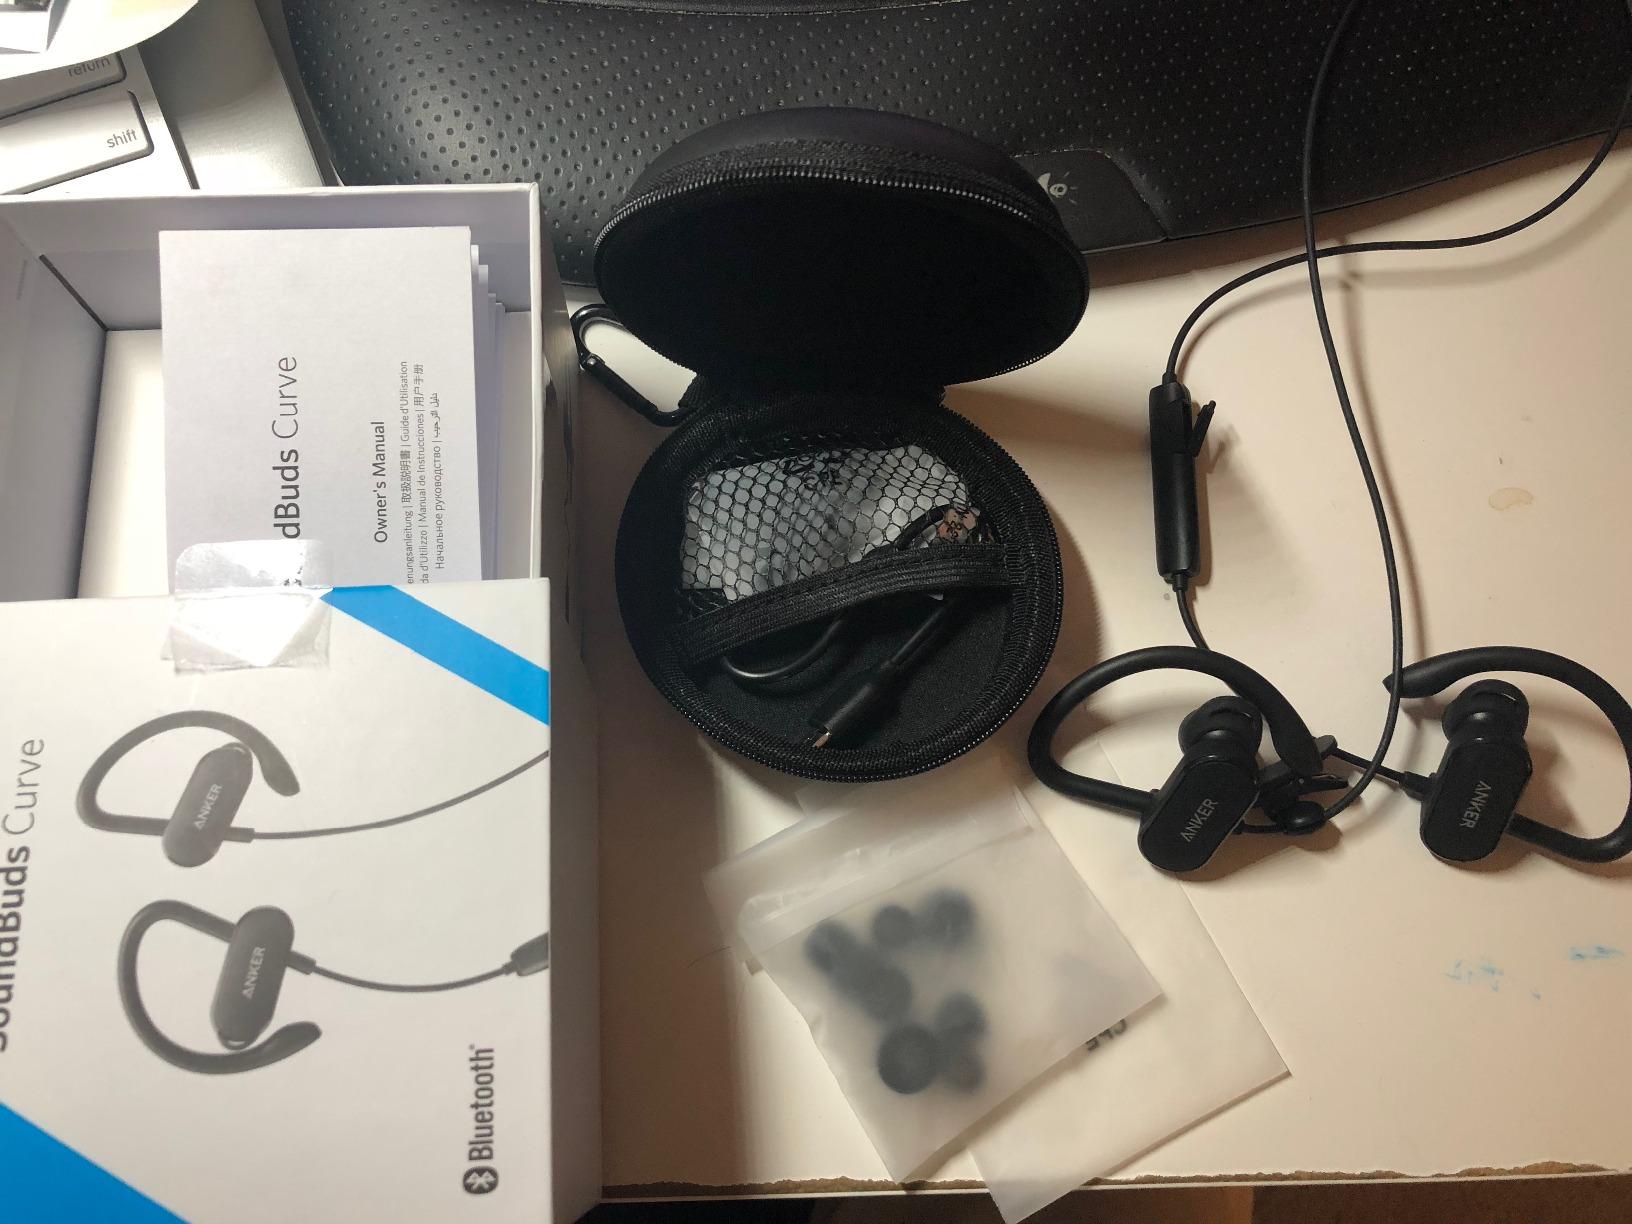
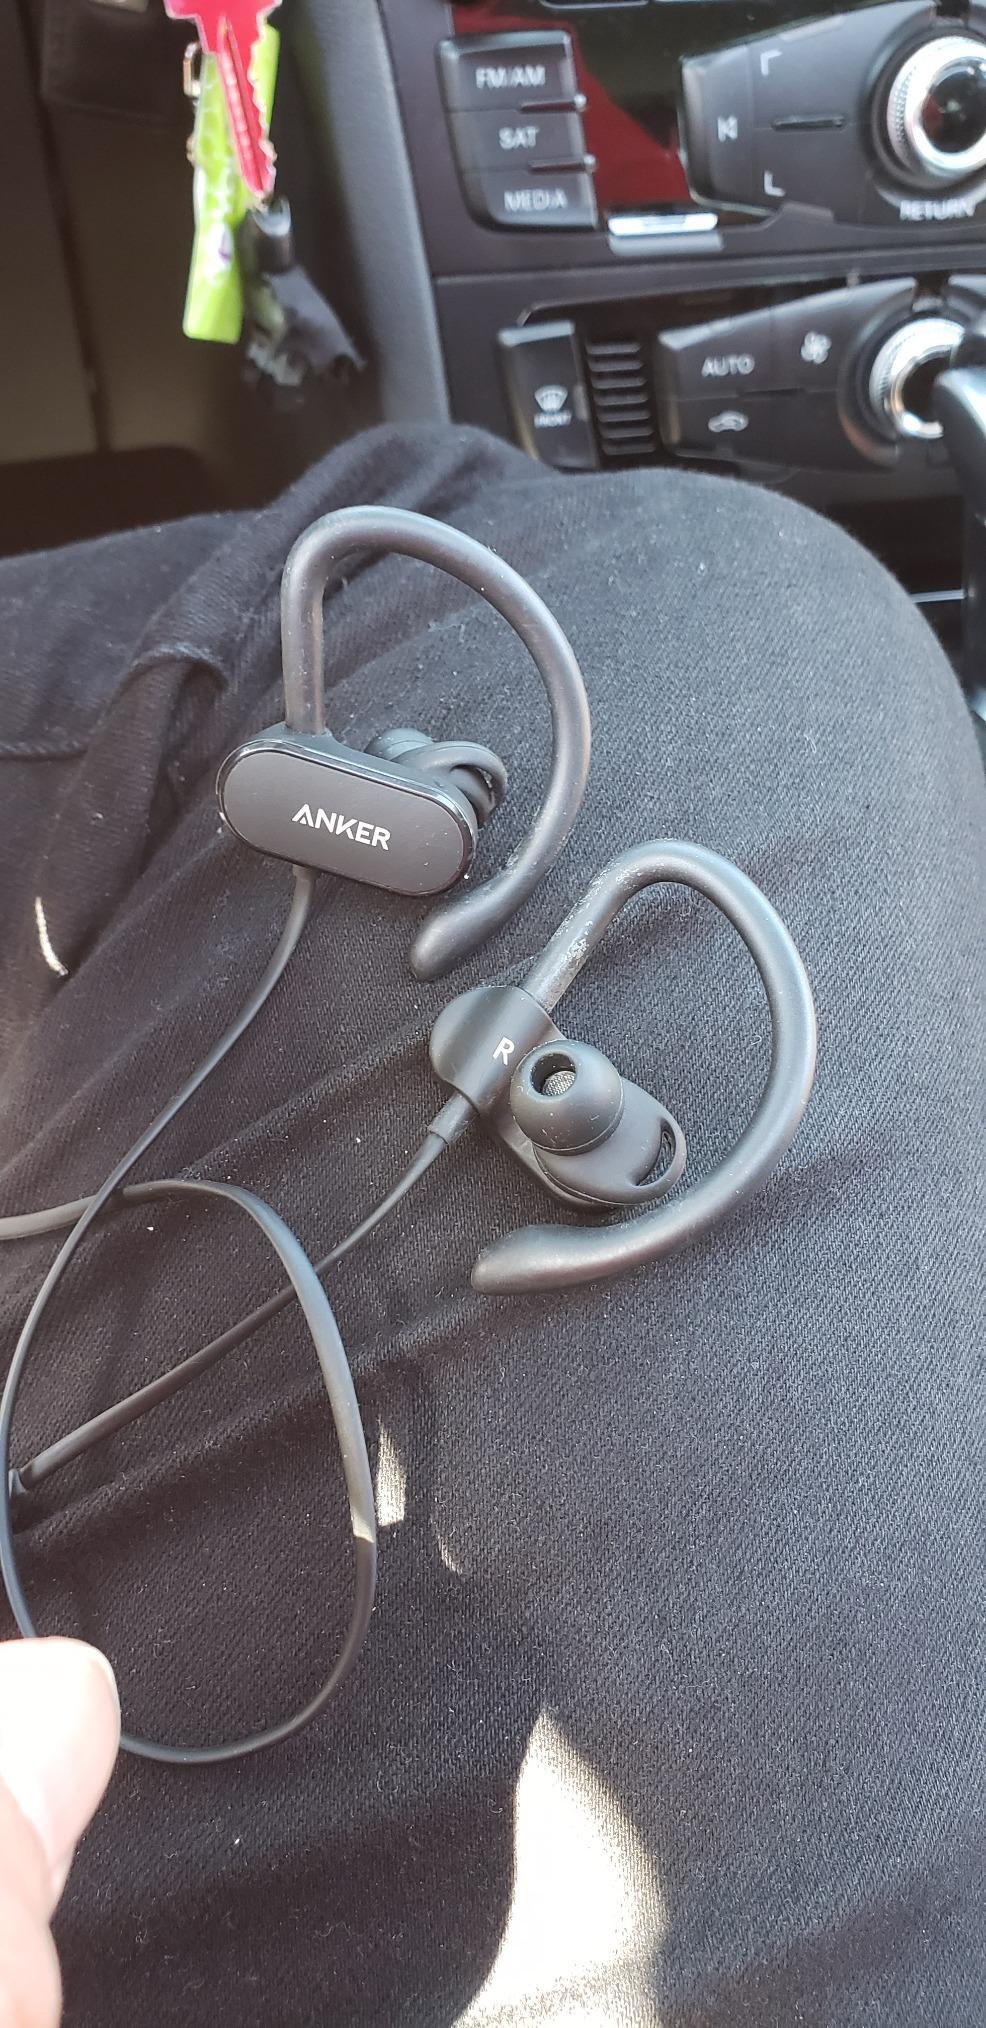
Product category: headphones
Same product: yes